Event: Nepal Earthquake
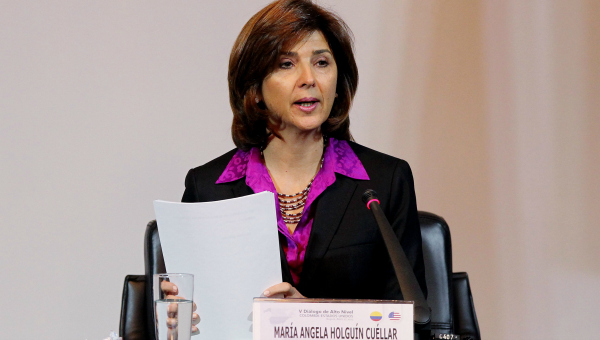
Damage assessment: no_damage